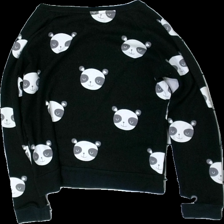
View: back
Type: Sweater
Category: Ladies
Brand: Forever 21
Colors: Black, White, Grey
Material: 100% polyester
Pattern: Other
Cut: Regular, C-collar
Size: XS
Season: All
Price range: <50
Recommended usage: Export
Comment: washed out